Timeline of motor vehicle brands

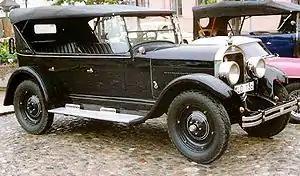
1925 Flint B-40 Touring

USA: Flint, Kenworth, Rugby